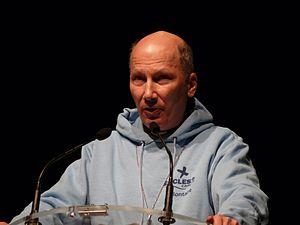
Monseigneur Pierre d'Ornellas, évêque de Rennes, à Ecclesia Campus 2012 à Rennes (Ille-et-Vilaine, Bretagne, France).
Pierre d'Ornellas, né le 9 mai 1953 à Paris, est un évêque catholique français, archevêque de Rennes, Dol et Saint-Malo depuis le 26 mars 2007.